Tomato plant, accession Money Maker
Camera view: horizontal (90 deg, fisheye); turntable rotation: 210 degrees
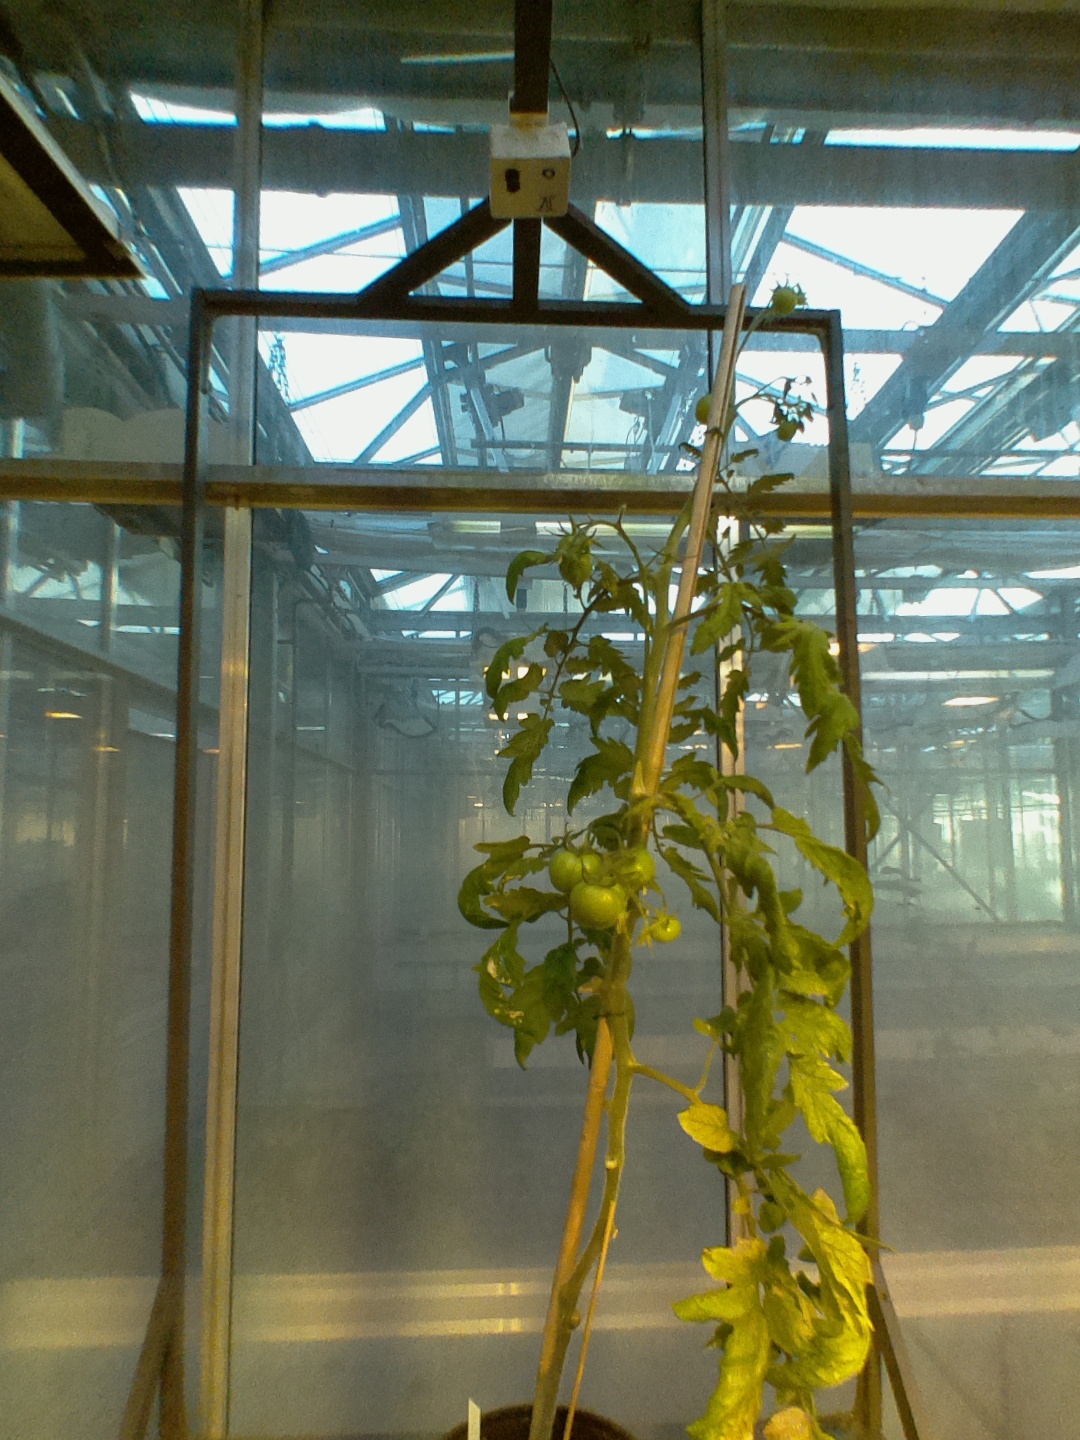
BBCH growth stage 79: 90% -100% of final fruit size